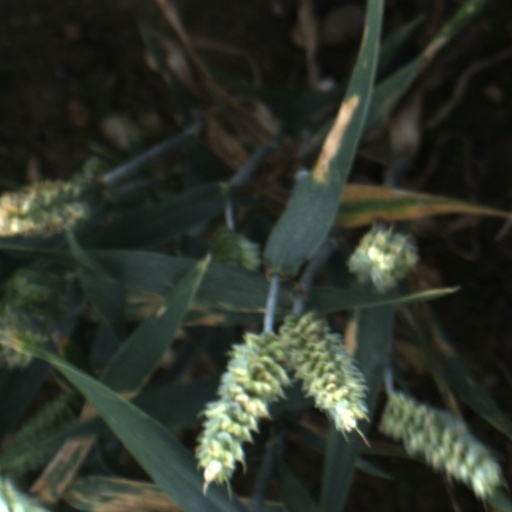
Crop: wheat